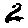
Label: 2